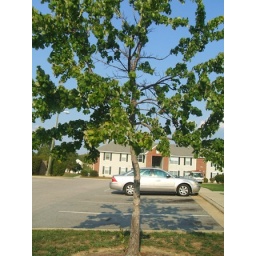
A tree in front of my building